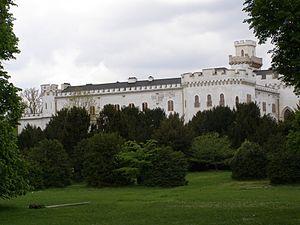
Rusovce est un quartier de la ville de Bratislava.